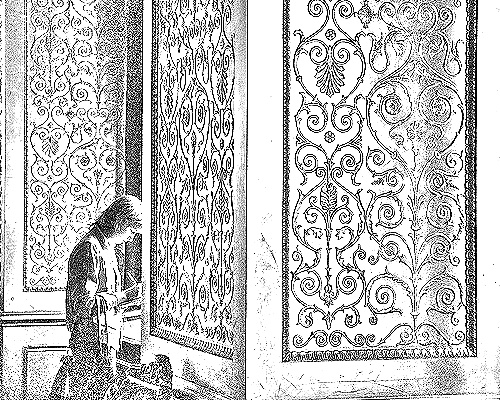
Portrait style: Sketch Portrait